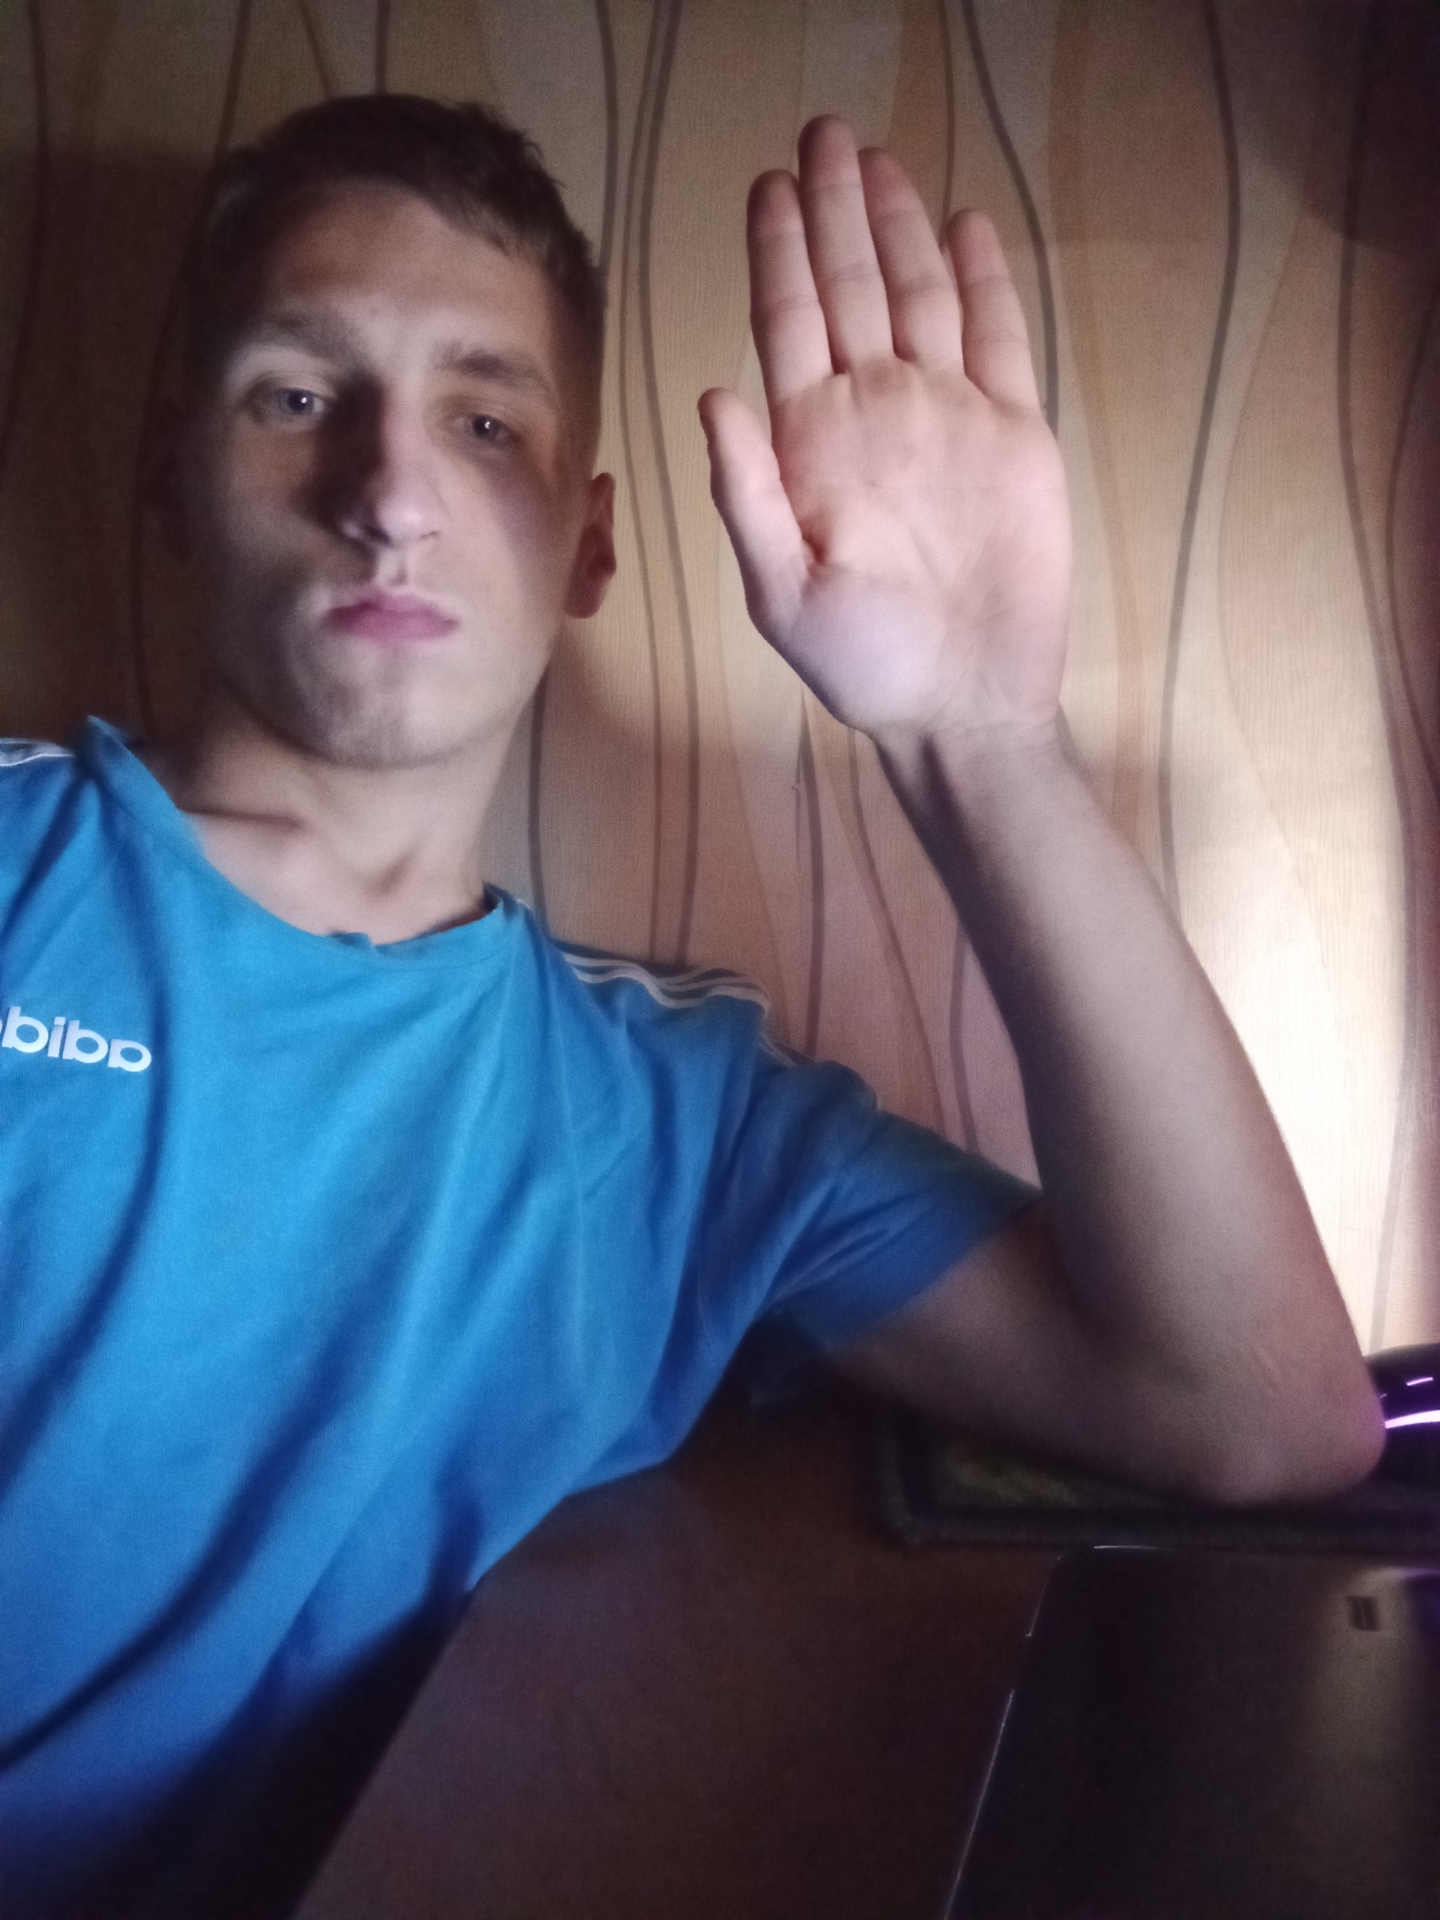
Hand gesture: stop